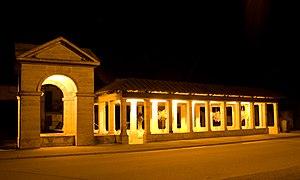
Lavoir à Oyrières en Haute-Saone
Cet article dresse la liste des fontaines protégées au titre des monuments historiques dans la région de Bourgogne-Franche-Comté.
Oyrières est une commune française située dans le département de la Haute-Saône, en région Bourgogne-Franche-Comté.
La fontaine-lavoir est une fontaine située à Oyrières, en France.